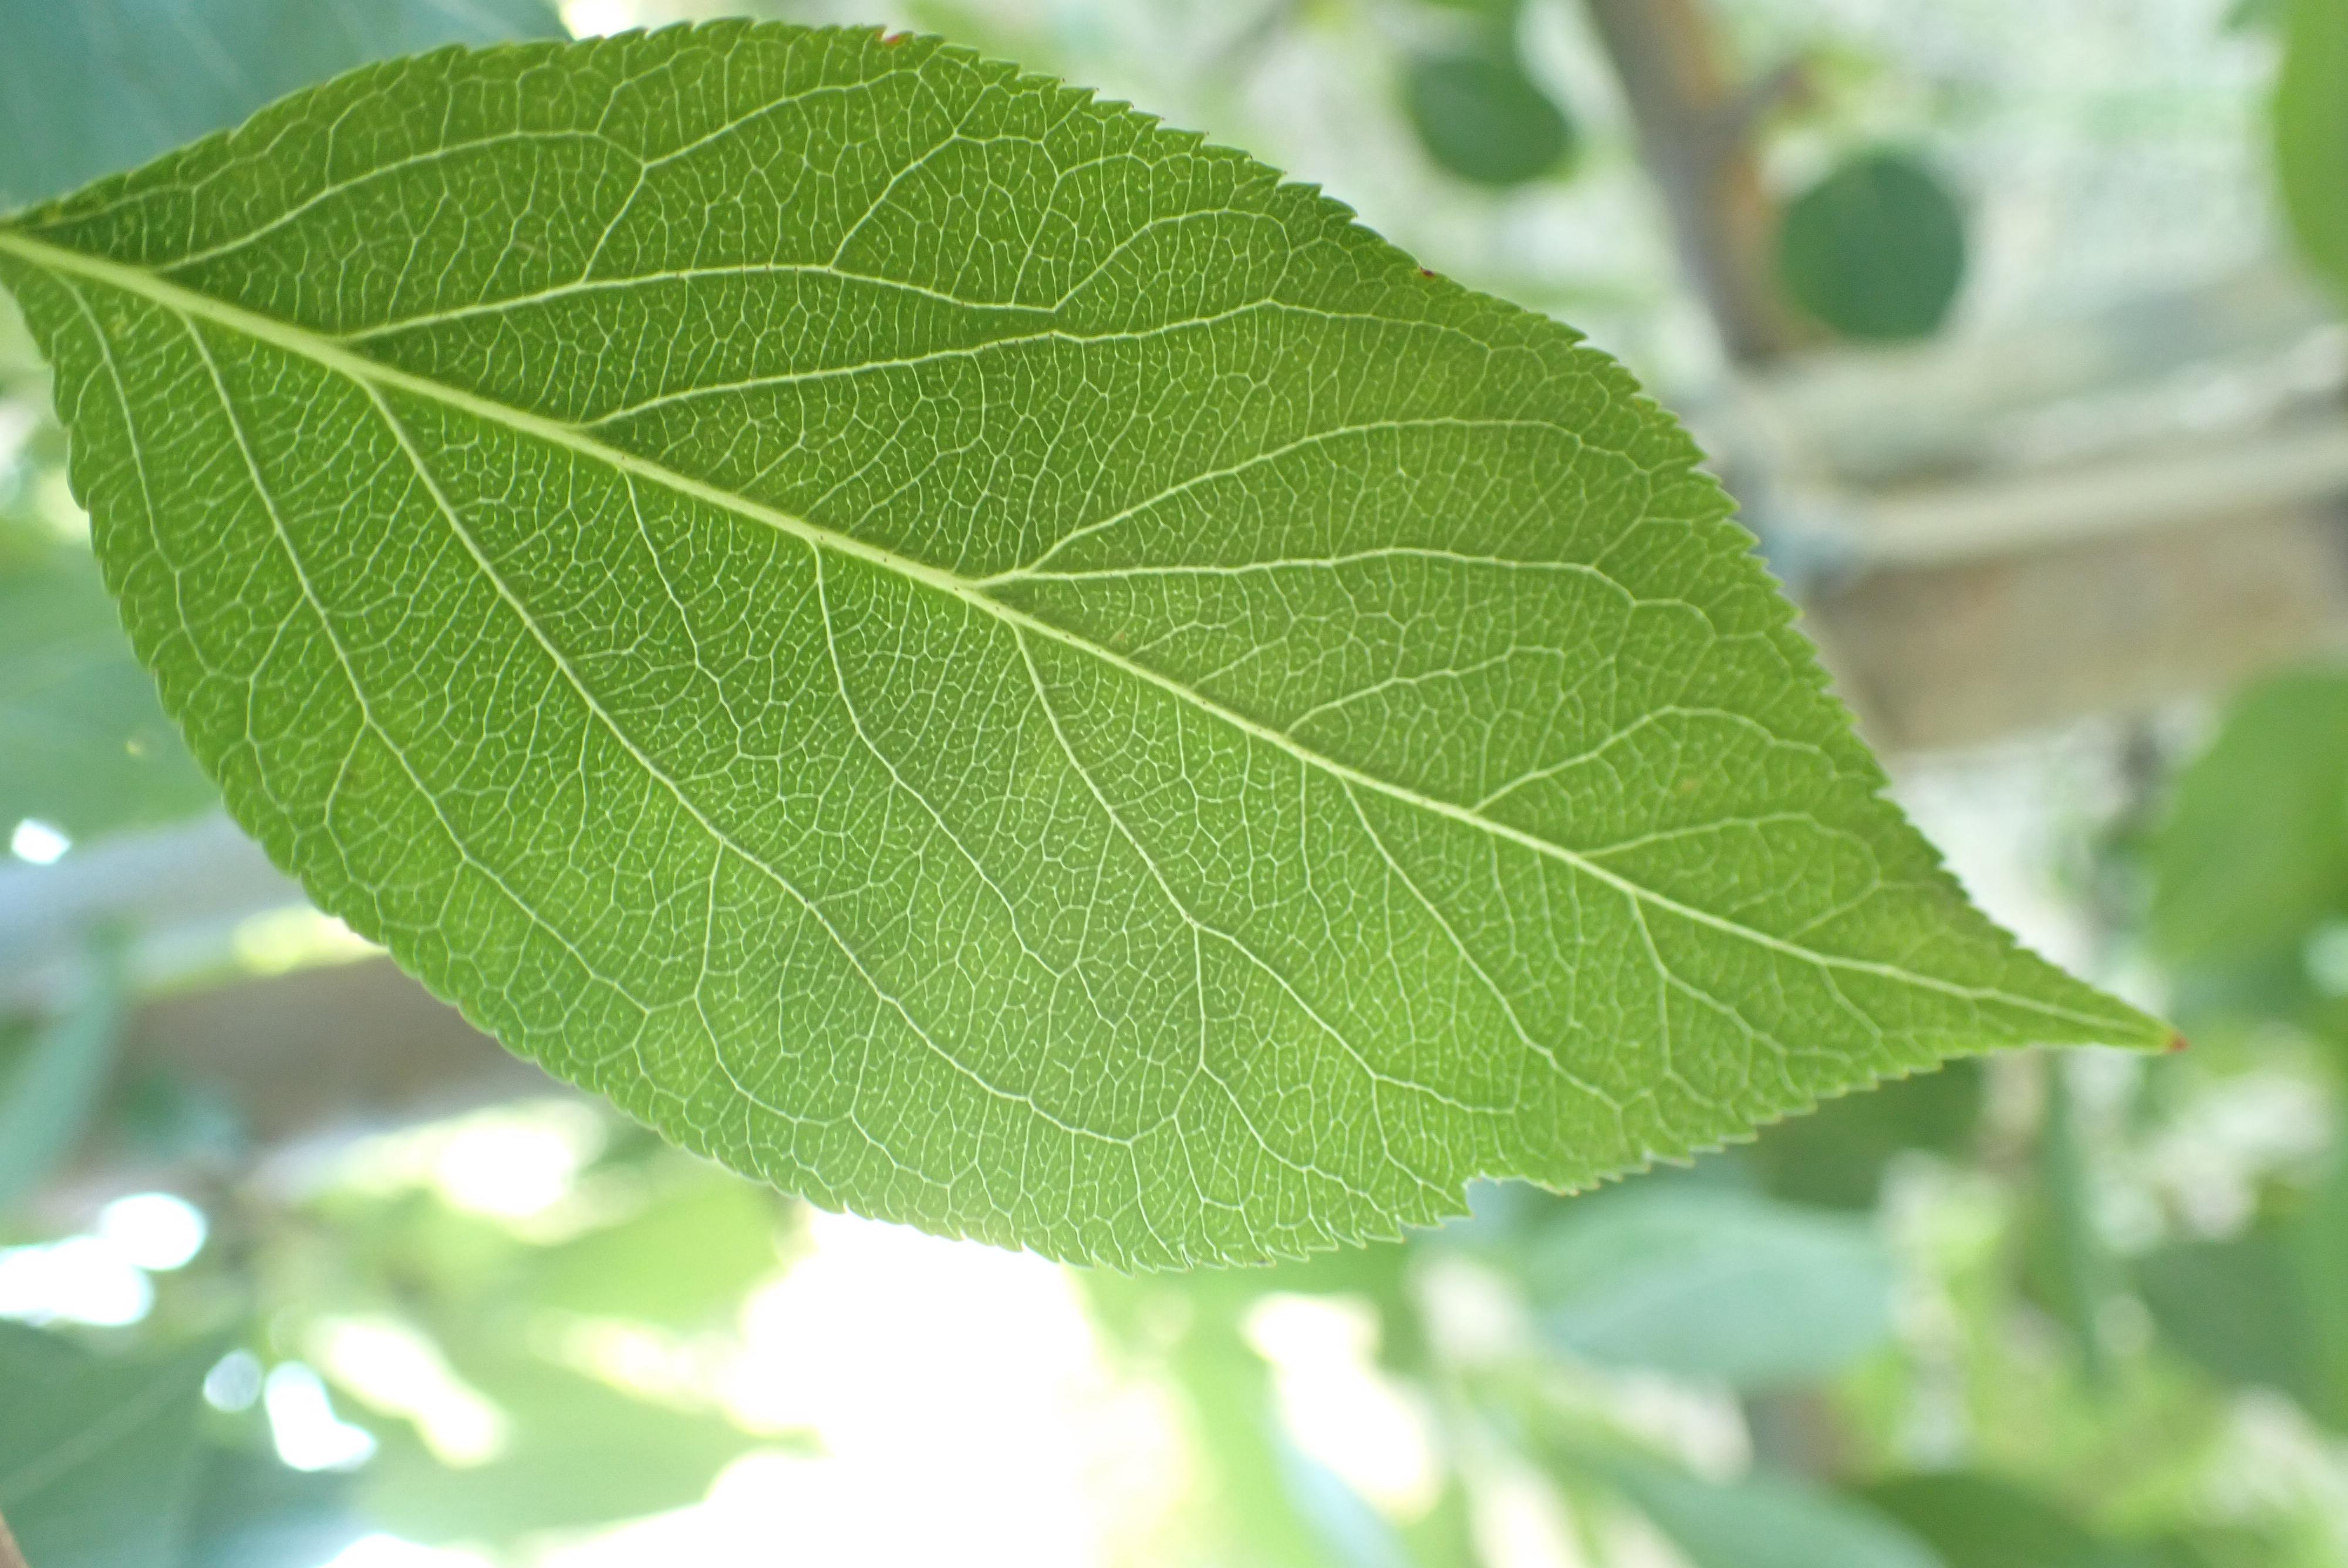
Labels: healthy